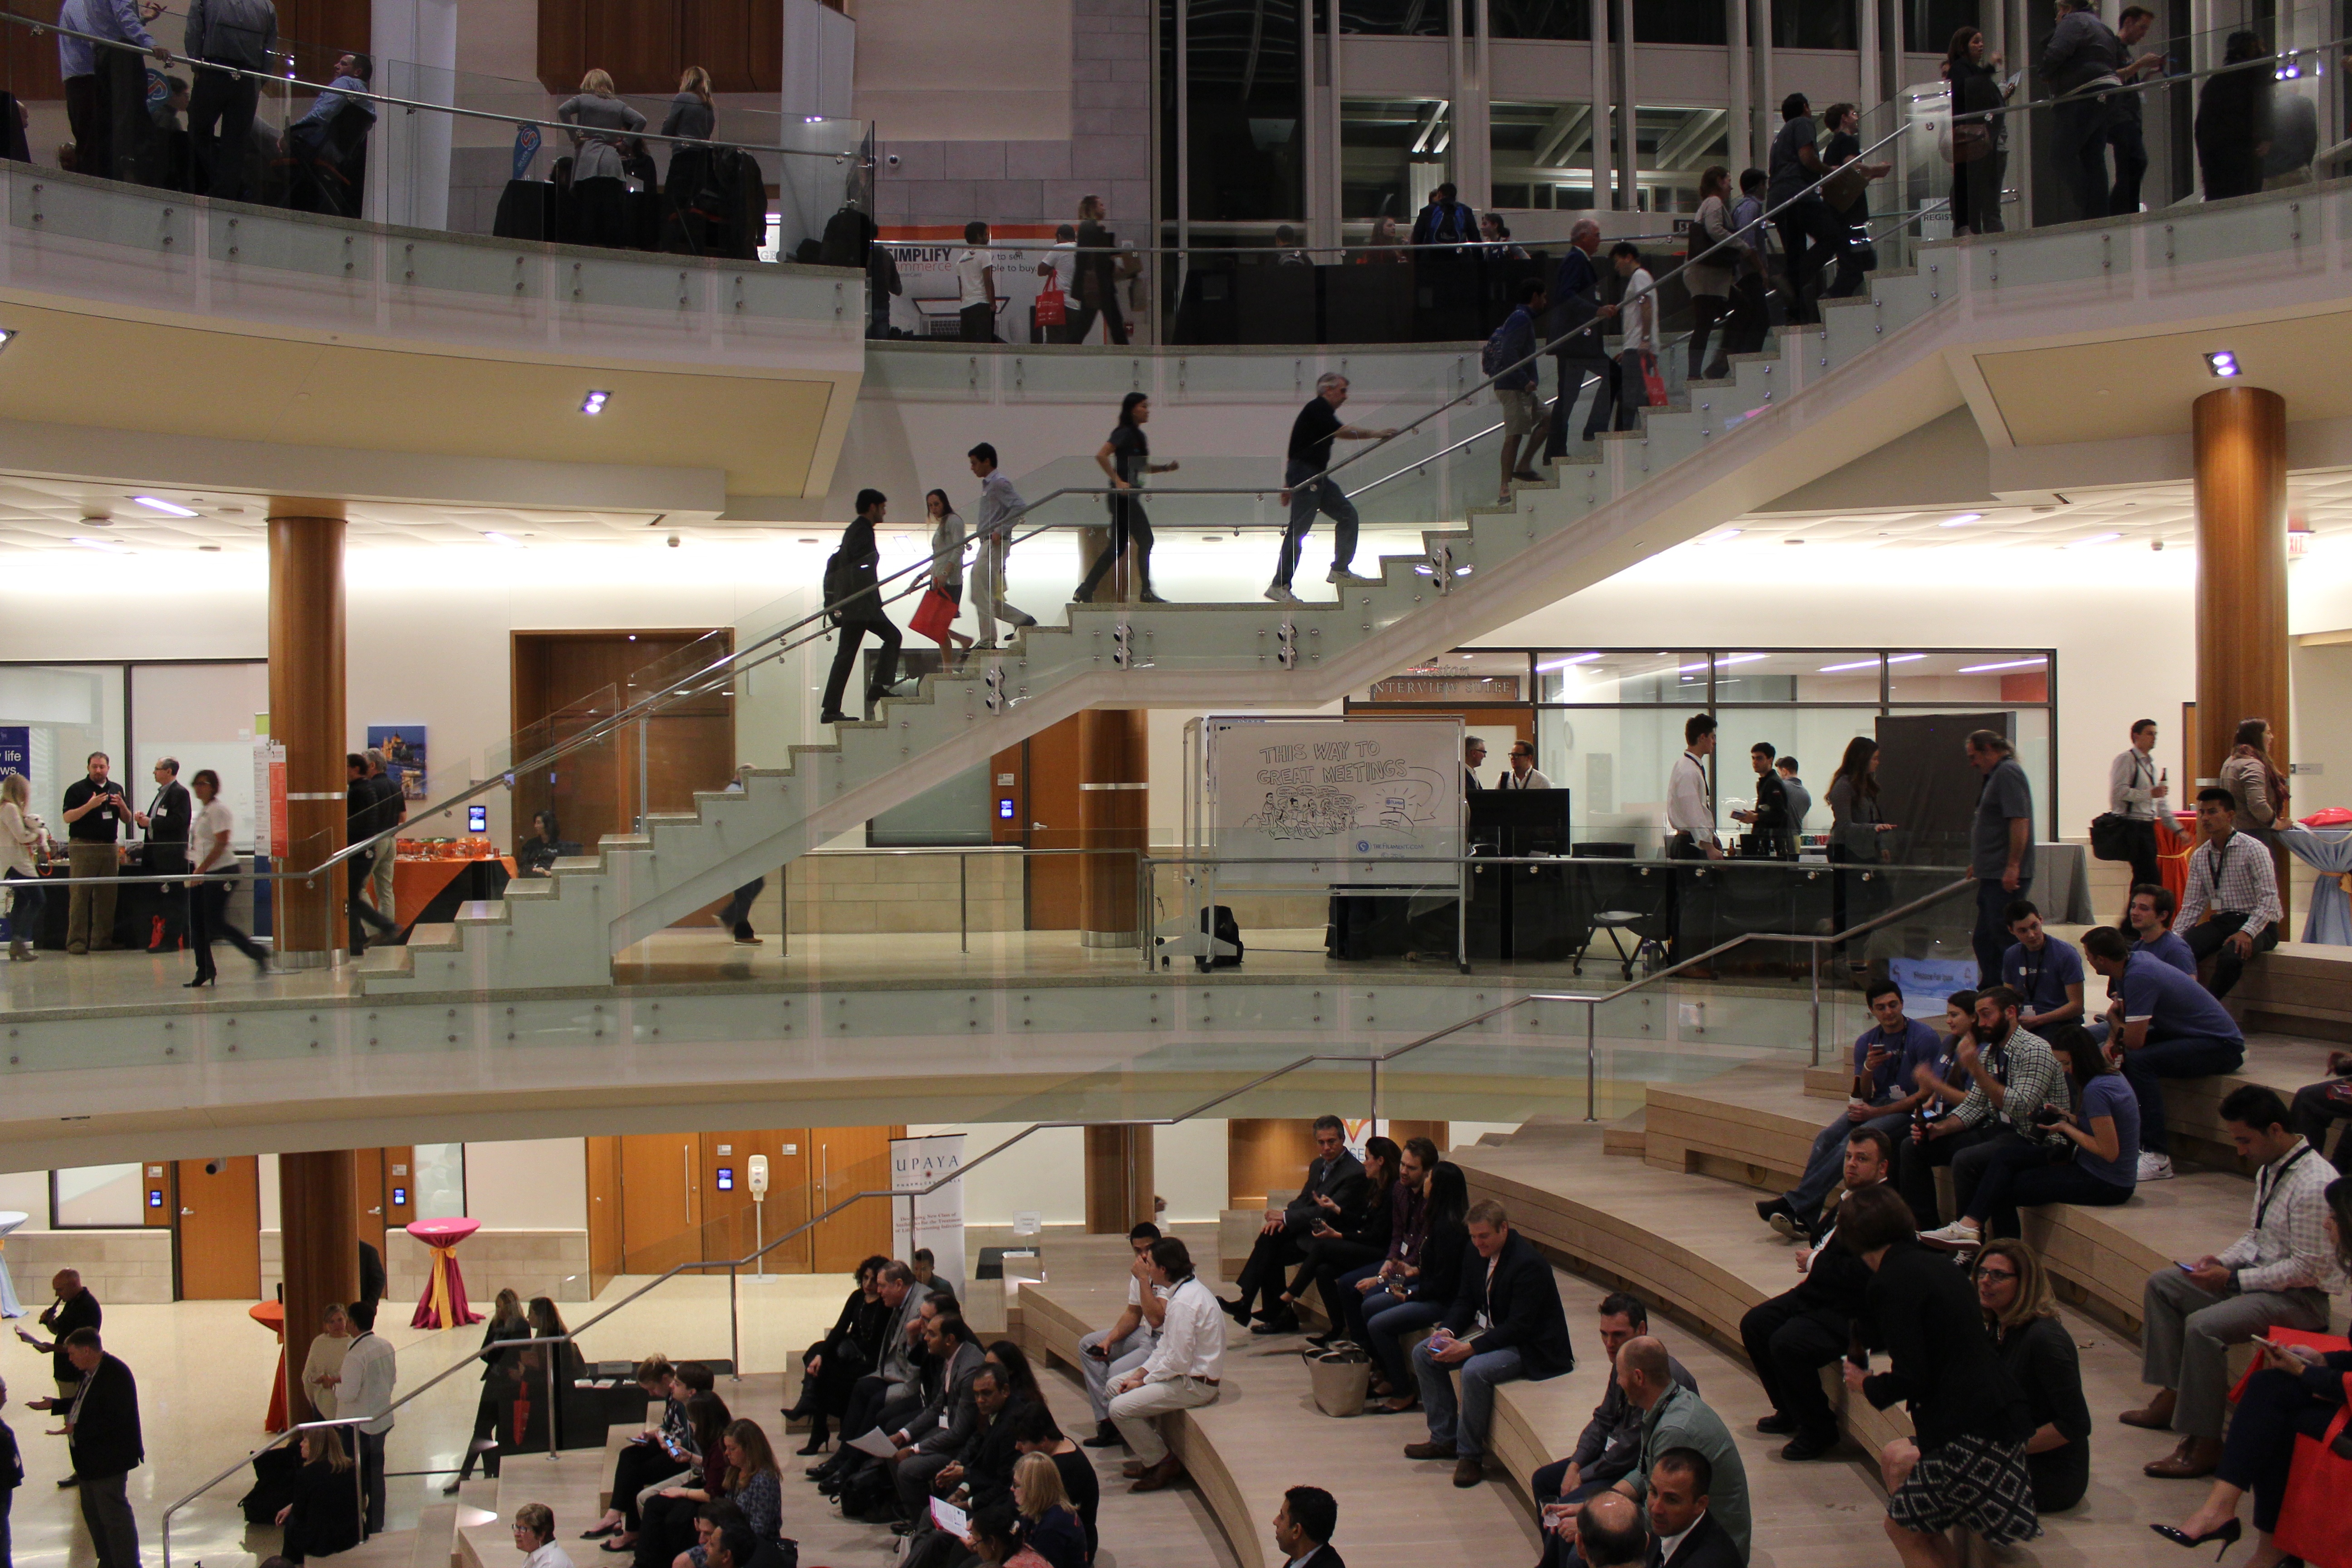
building, vehicle, plaza, retail, shopping mall